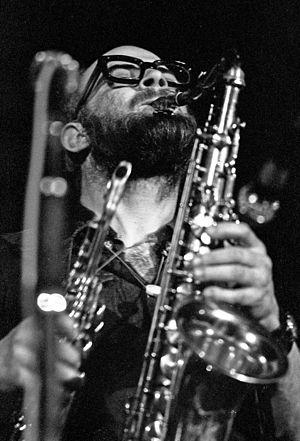
Dick Heckstall-Smith, né le 26 septembre 1934 à Ludlow et mort le 17 décembre 2004 à Hampstead, est un musicien de jazz et saxophoniste de blues anglais. Il a joué avec quelques-uns des groupes les plus importants de blues-rock et de jazz-rock anglais des années 1960 et 1970, notamment Blues Incorporated et les Bluesbreakers de John Mayall, au sein desquels sa prestation, ainsi que celles de Mick Taylor et de Jon Hiseman dans l'album Bare wires, furent saluées.